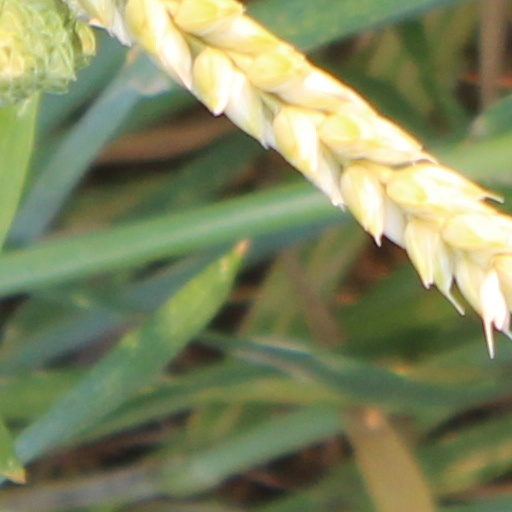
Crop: wheat